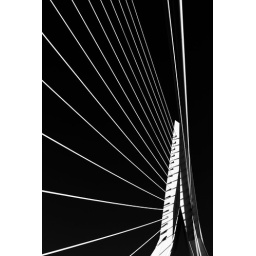
The sky was perfectly blue that day. This is the Erasmus Bridge in Rotterdam.